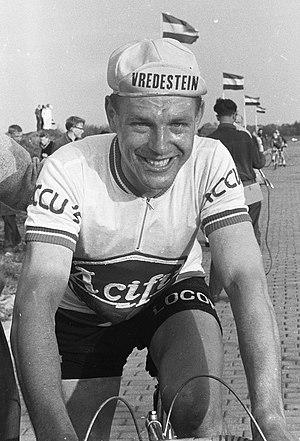
Roger Baens est un coureur cycliste belge.